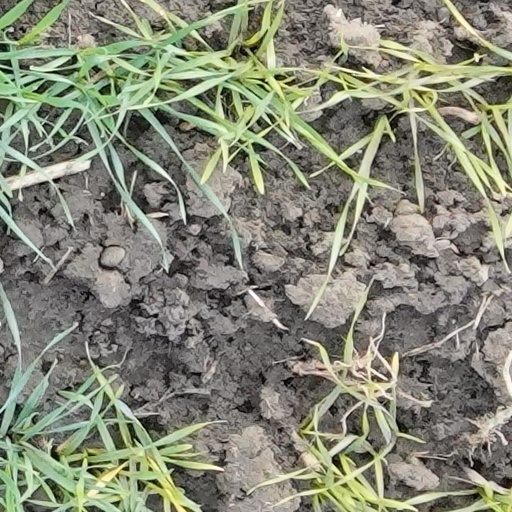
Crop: wheat